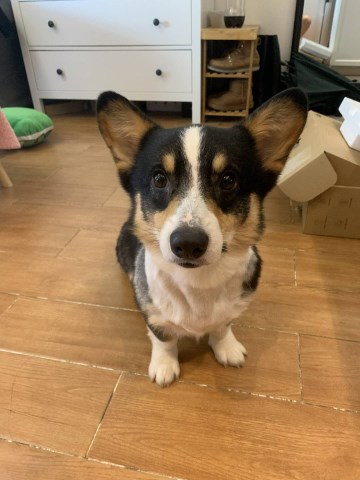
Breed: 2909-n000116-Cardigan